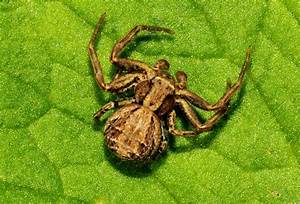
Label: ragno